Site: brandenburg
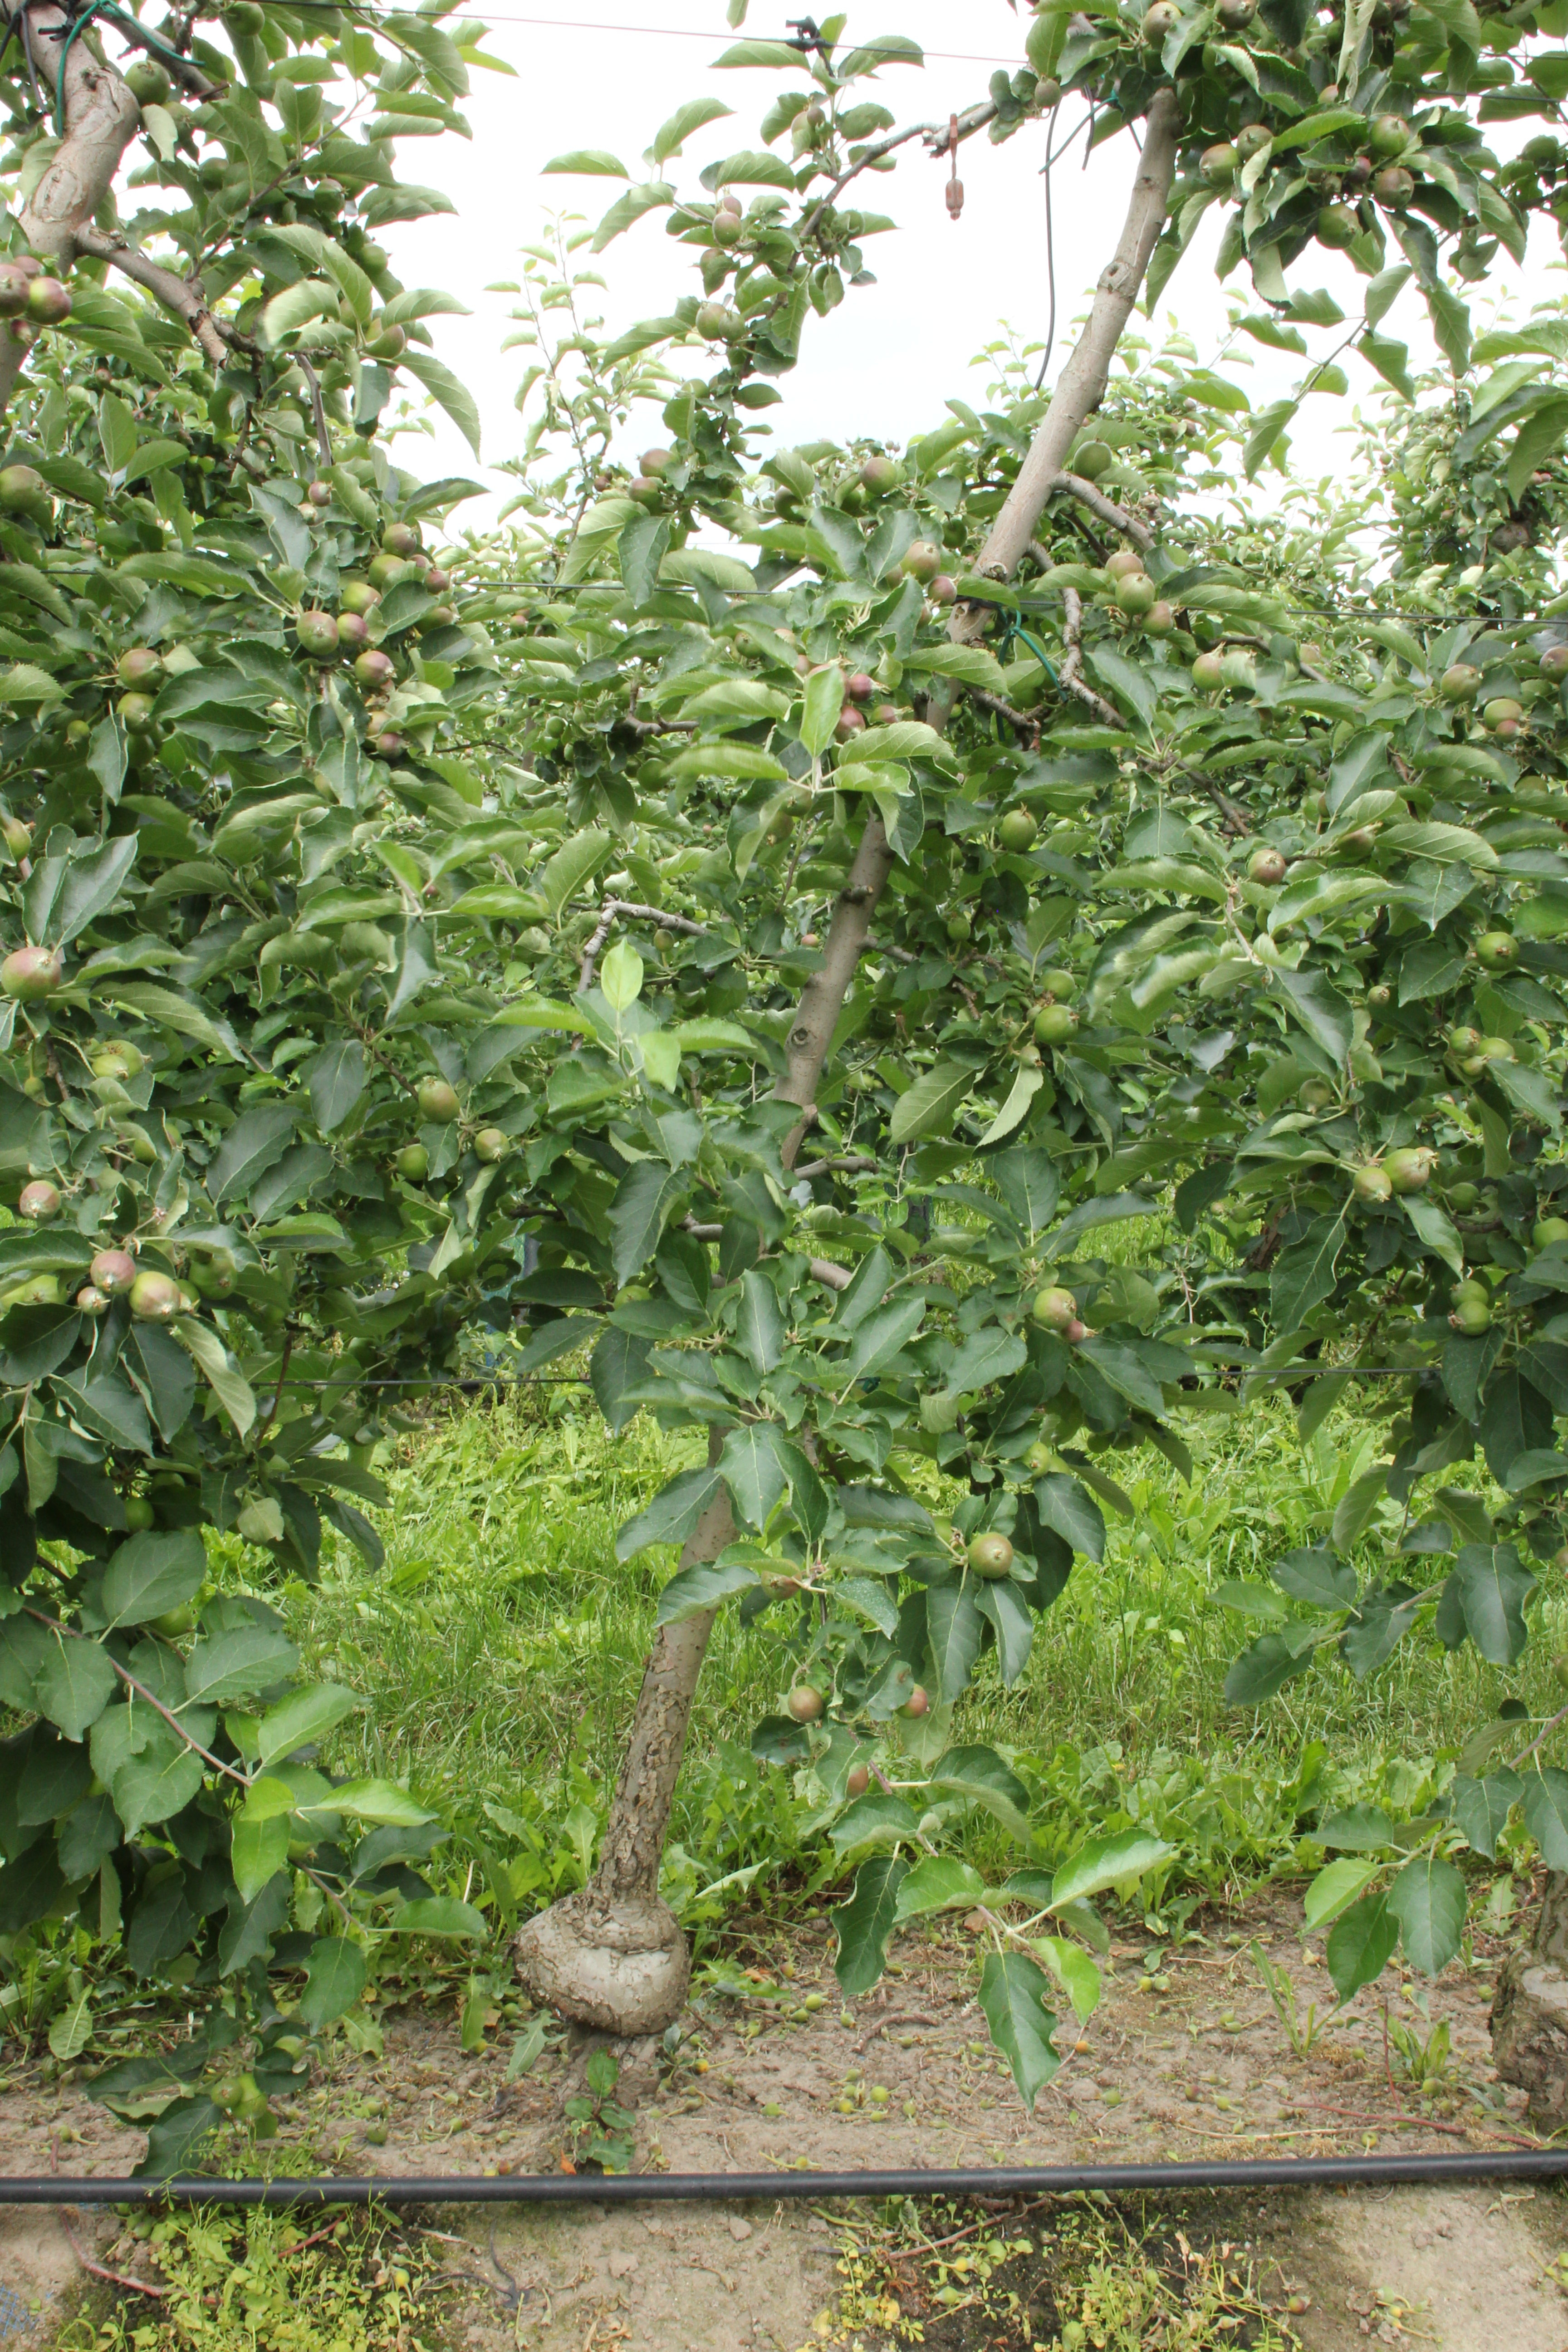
Growth stage (BBCH 73): Development of fruit